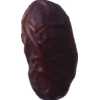
Label: dates